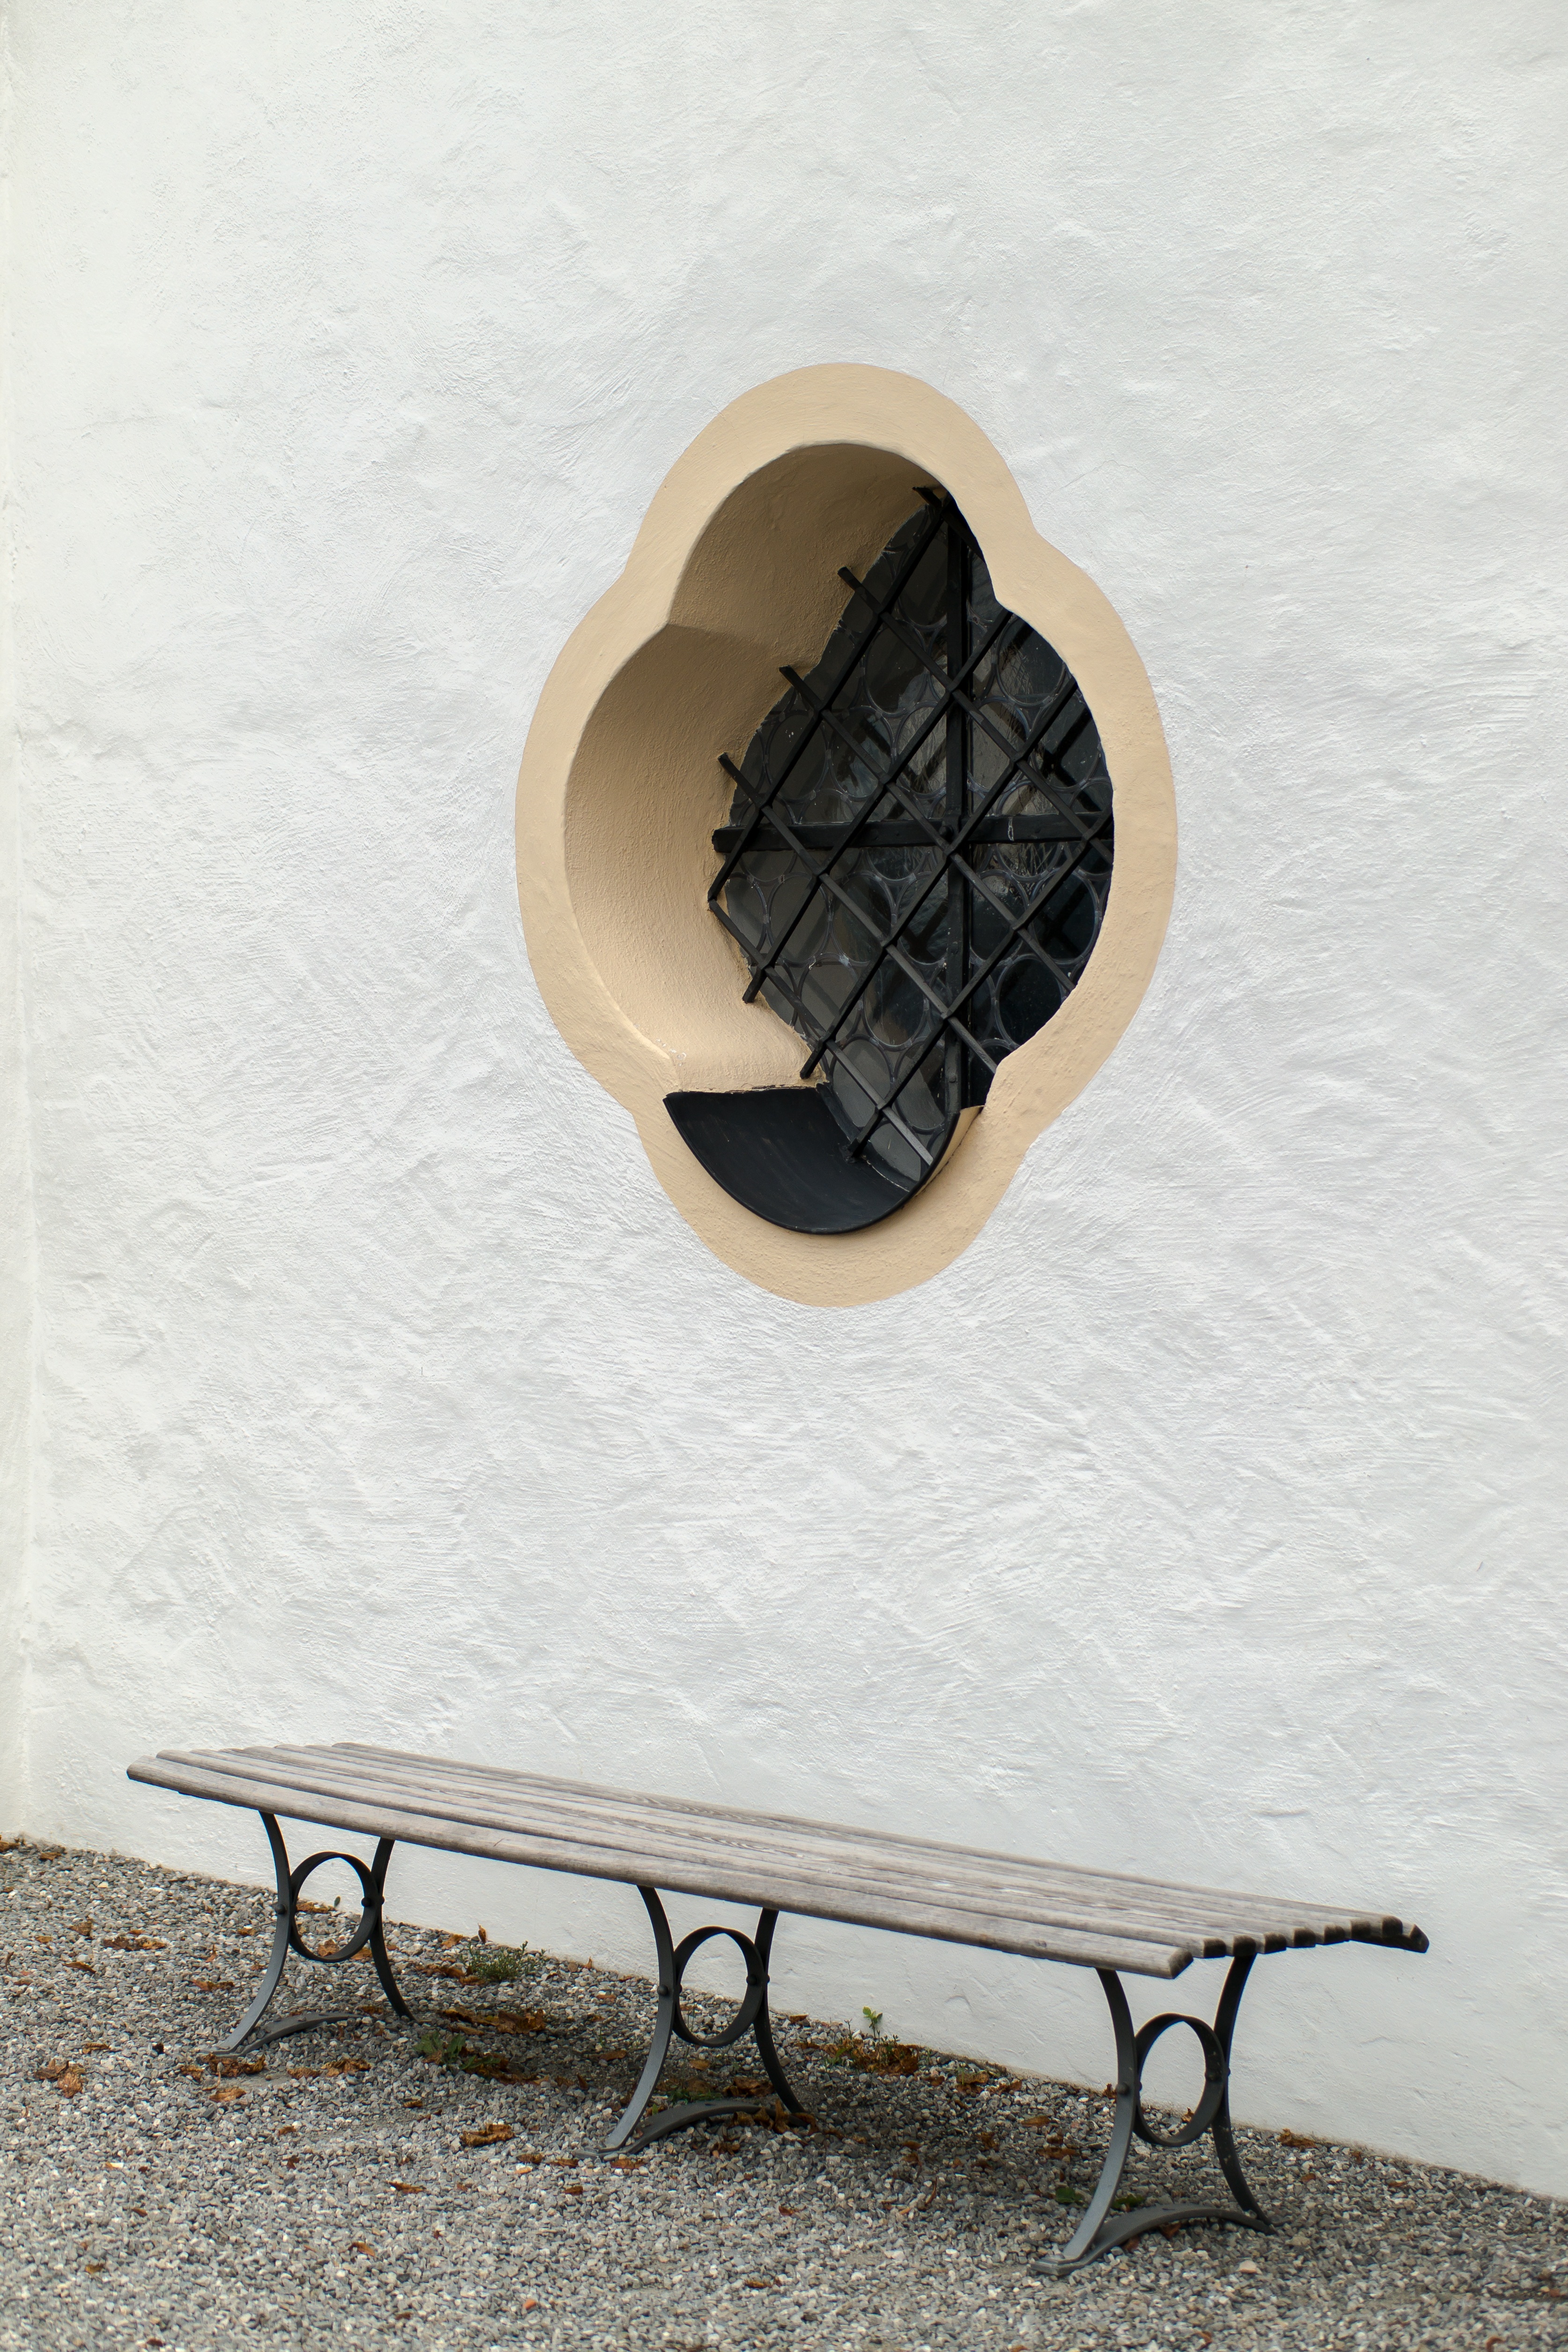
table, wood, white, chair, seat, window, wall, idyllic, relax, peaceful, pebble, rest, furniture, lighting, still life, sit, product, wooden bench, bank, relaxation, gravel, serenity, still, break, shape, silent, harmony, resting place, recovery, click, church window, recover